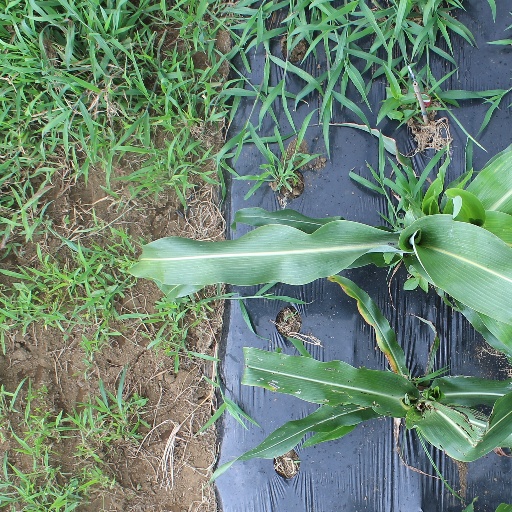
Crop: sorghum